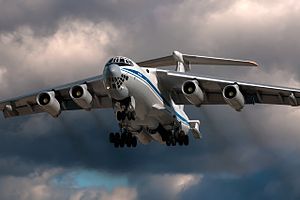
United Aircraft Corporation / Nuværende produkter / Militærfly
Et Iljusjin Il-78M transportfly under landing
JSC United Aircraft Corporation er et russisk børsnoteret aktieselskab, hvori den russiske stat er hovedaktionær. Selskabet er moderselskab for russiske virksomheder, der driver virksomhed med udvikling, fremstilling og salg af militære og civile fly. Selskabet har hovedkvarter i Krasnoselsky, Centrale administrative okrug, Moskva.